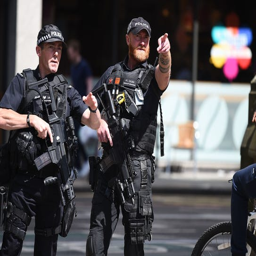
police stand guard on may